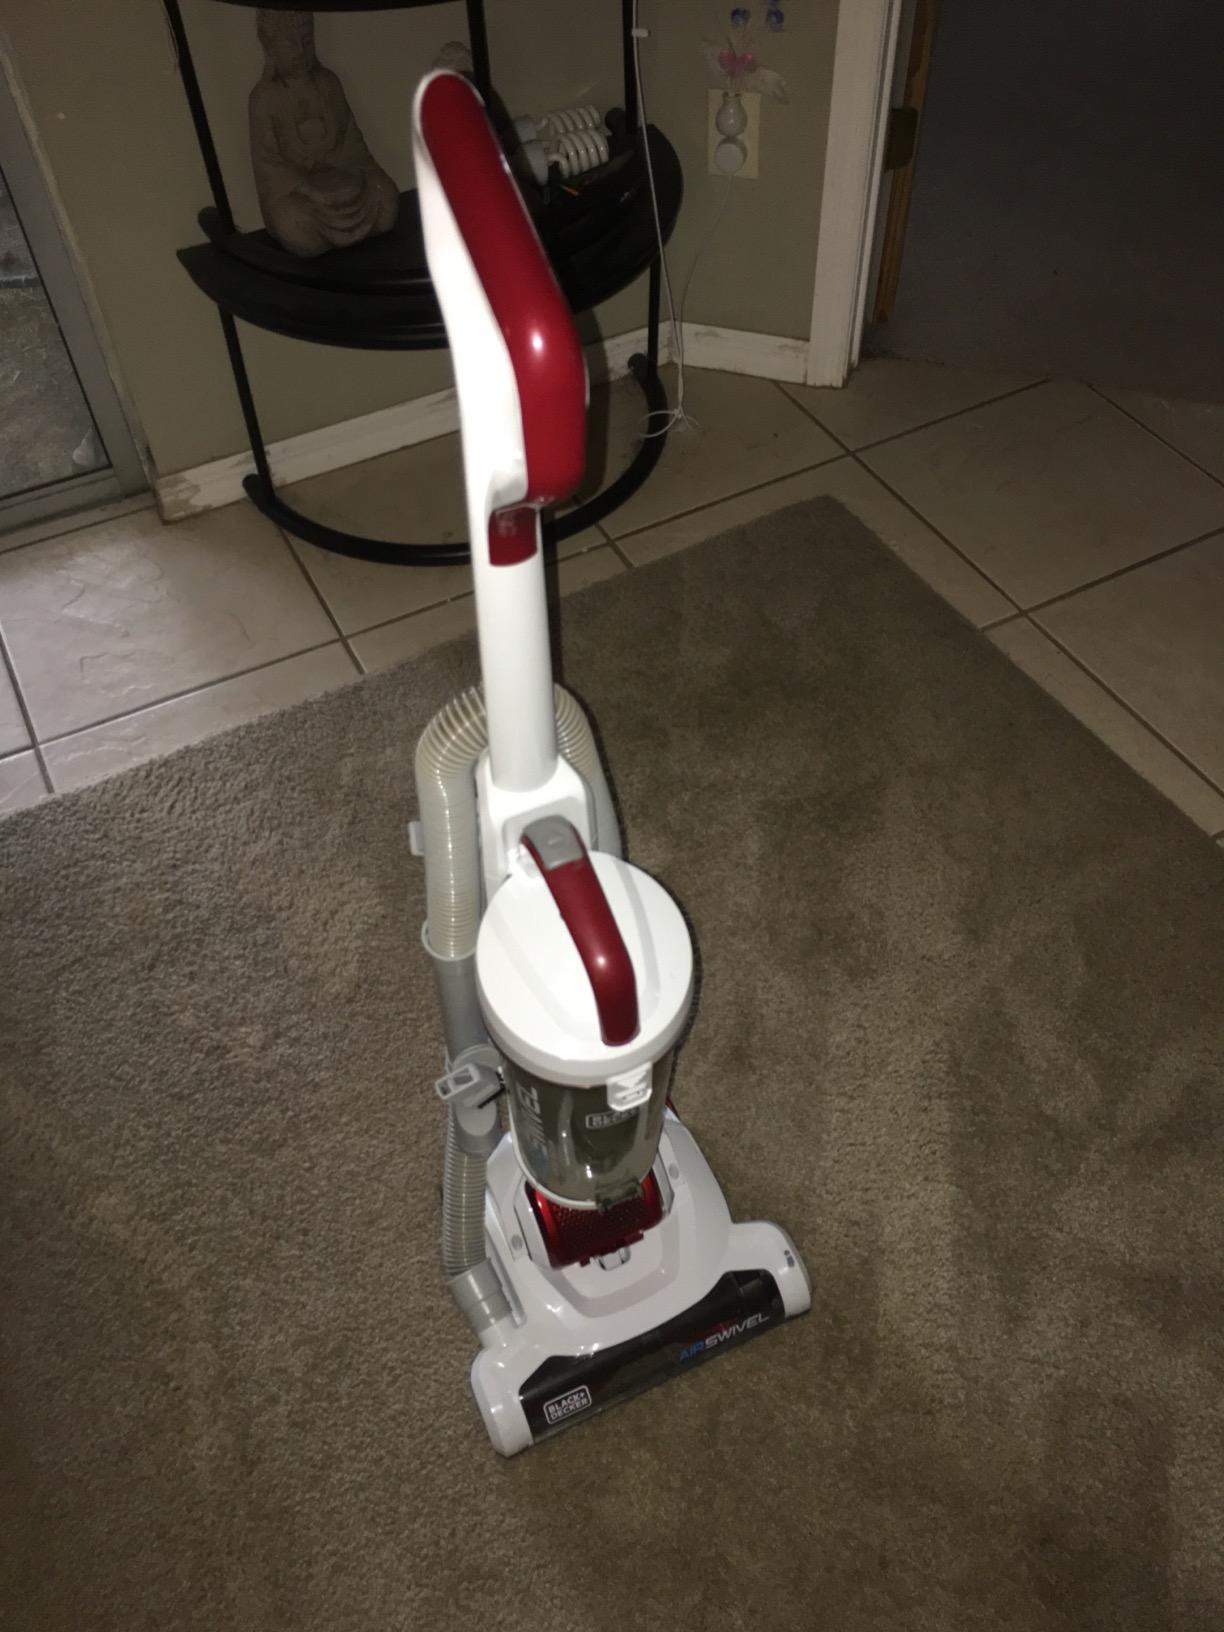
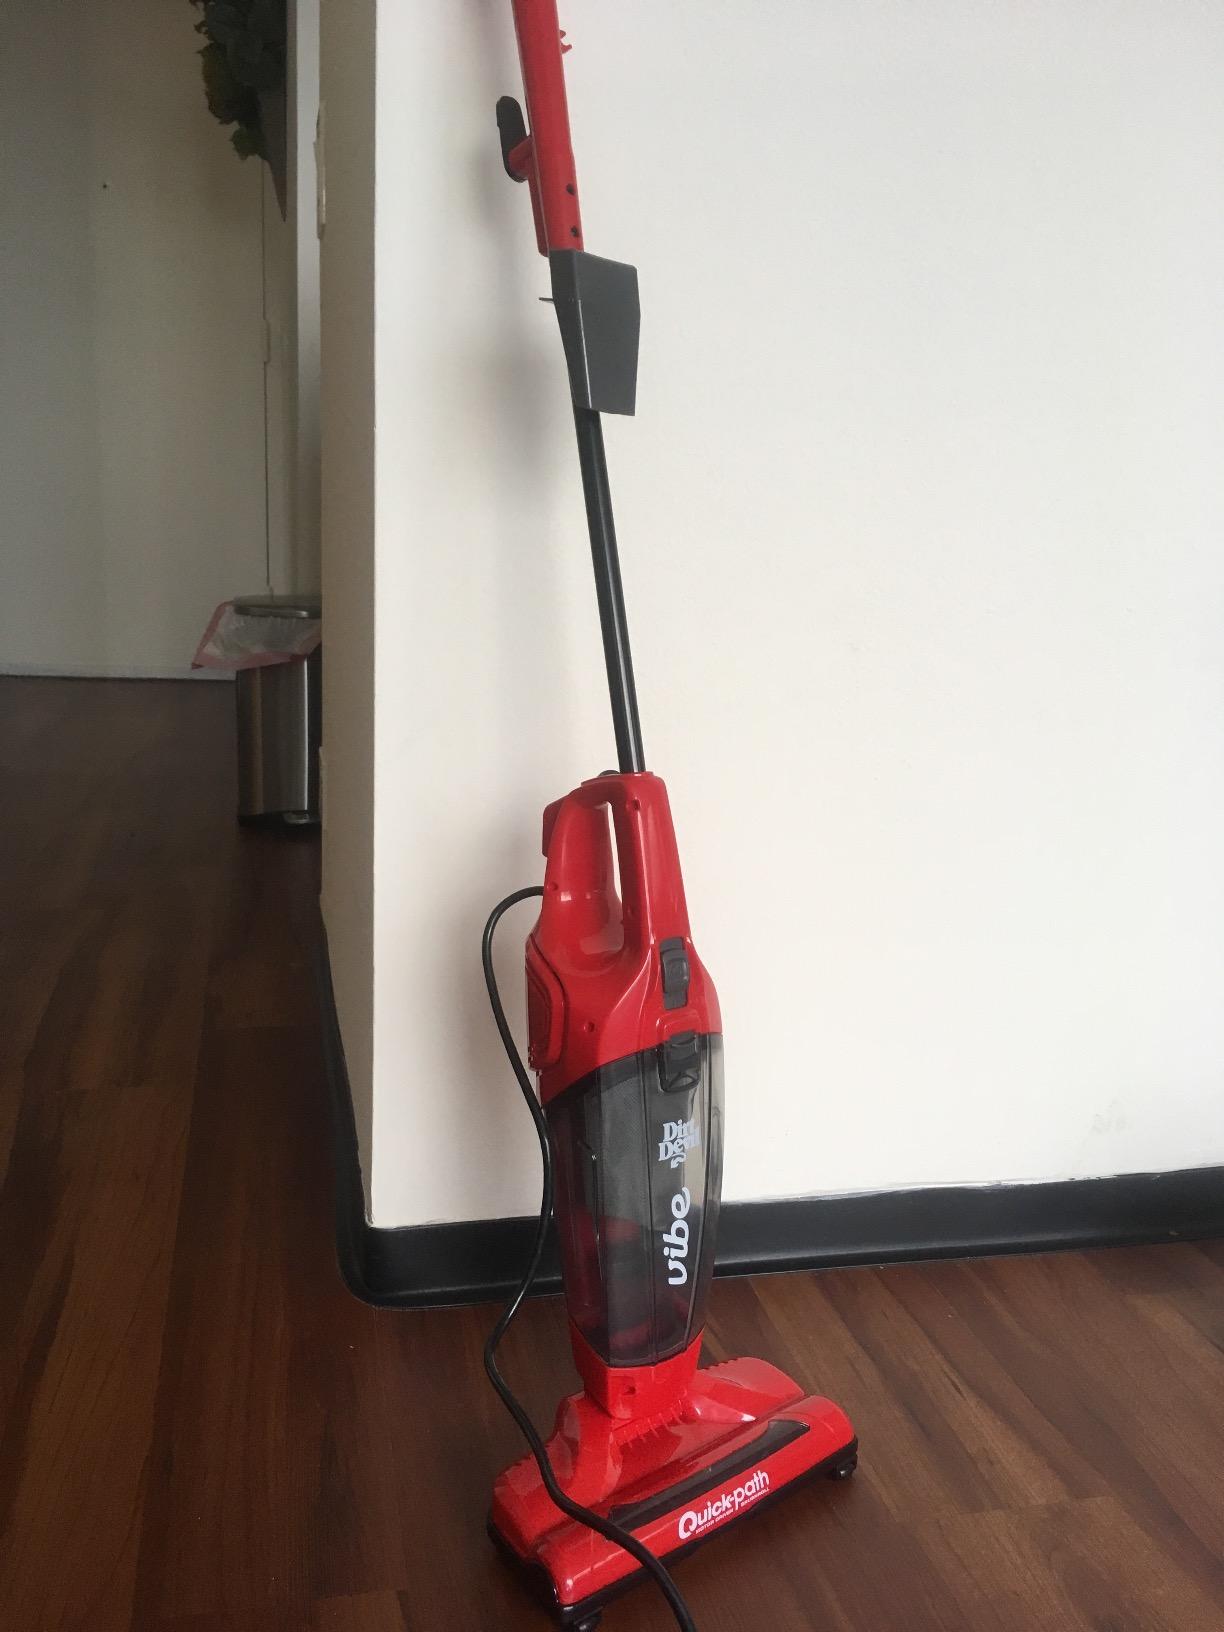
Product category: items_vacuum
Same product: no